National Highways

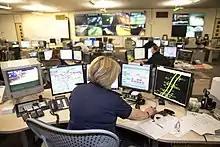
Their control room

The company head office is in Bridge House, on a one-way gyratory in Guildford, Surrey. Previously its head office was in Dorking, Surrey. In 2014, the agency signed a ten-year lease with the owner of the Guildford facility.